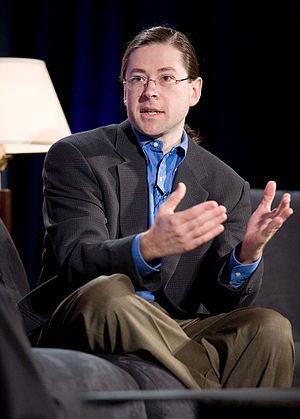
Jonathan Ian Schwartz, né le 20 octobre 1965, est le cofondateur de Picture of Health. Il était auparavant dirigeant de Sun Microsystems, avant le rachat par Oracle Corporation.